El Falansterio de Puerta de Tierra

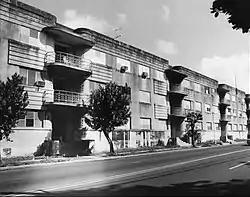
Falansterio de Puerta de Tierra, 1984

The Puerta de Tierra Phalanstery (Spanish: "Falansterio de Puerta de Tierra"), simply known as El Falansterio and originally known as the Puerta de Tierra Tenement Group Project A, is a historic district and Art Deco public housing building complex from 1937 located in the Puerta de Tierra sub-district of San Juan, Puerto Rico.